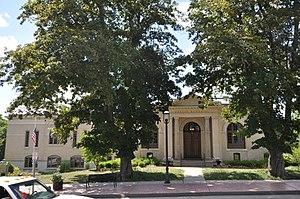
Colchester est une ville américaine située dans le comté de New London au Connecticut.